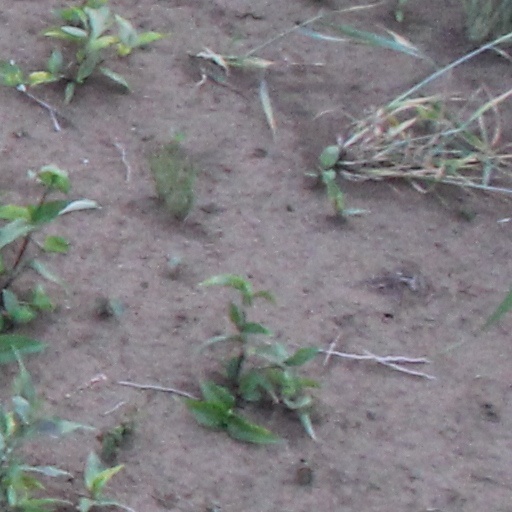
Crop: wheat